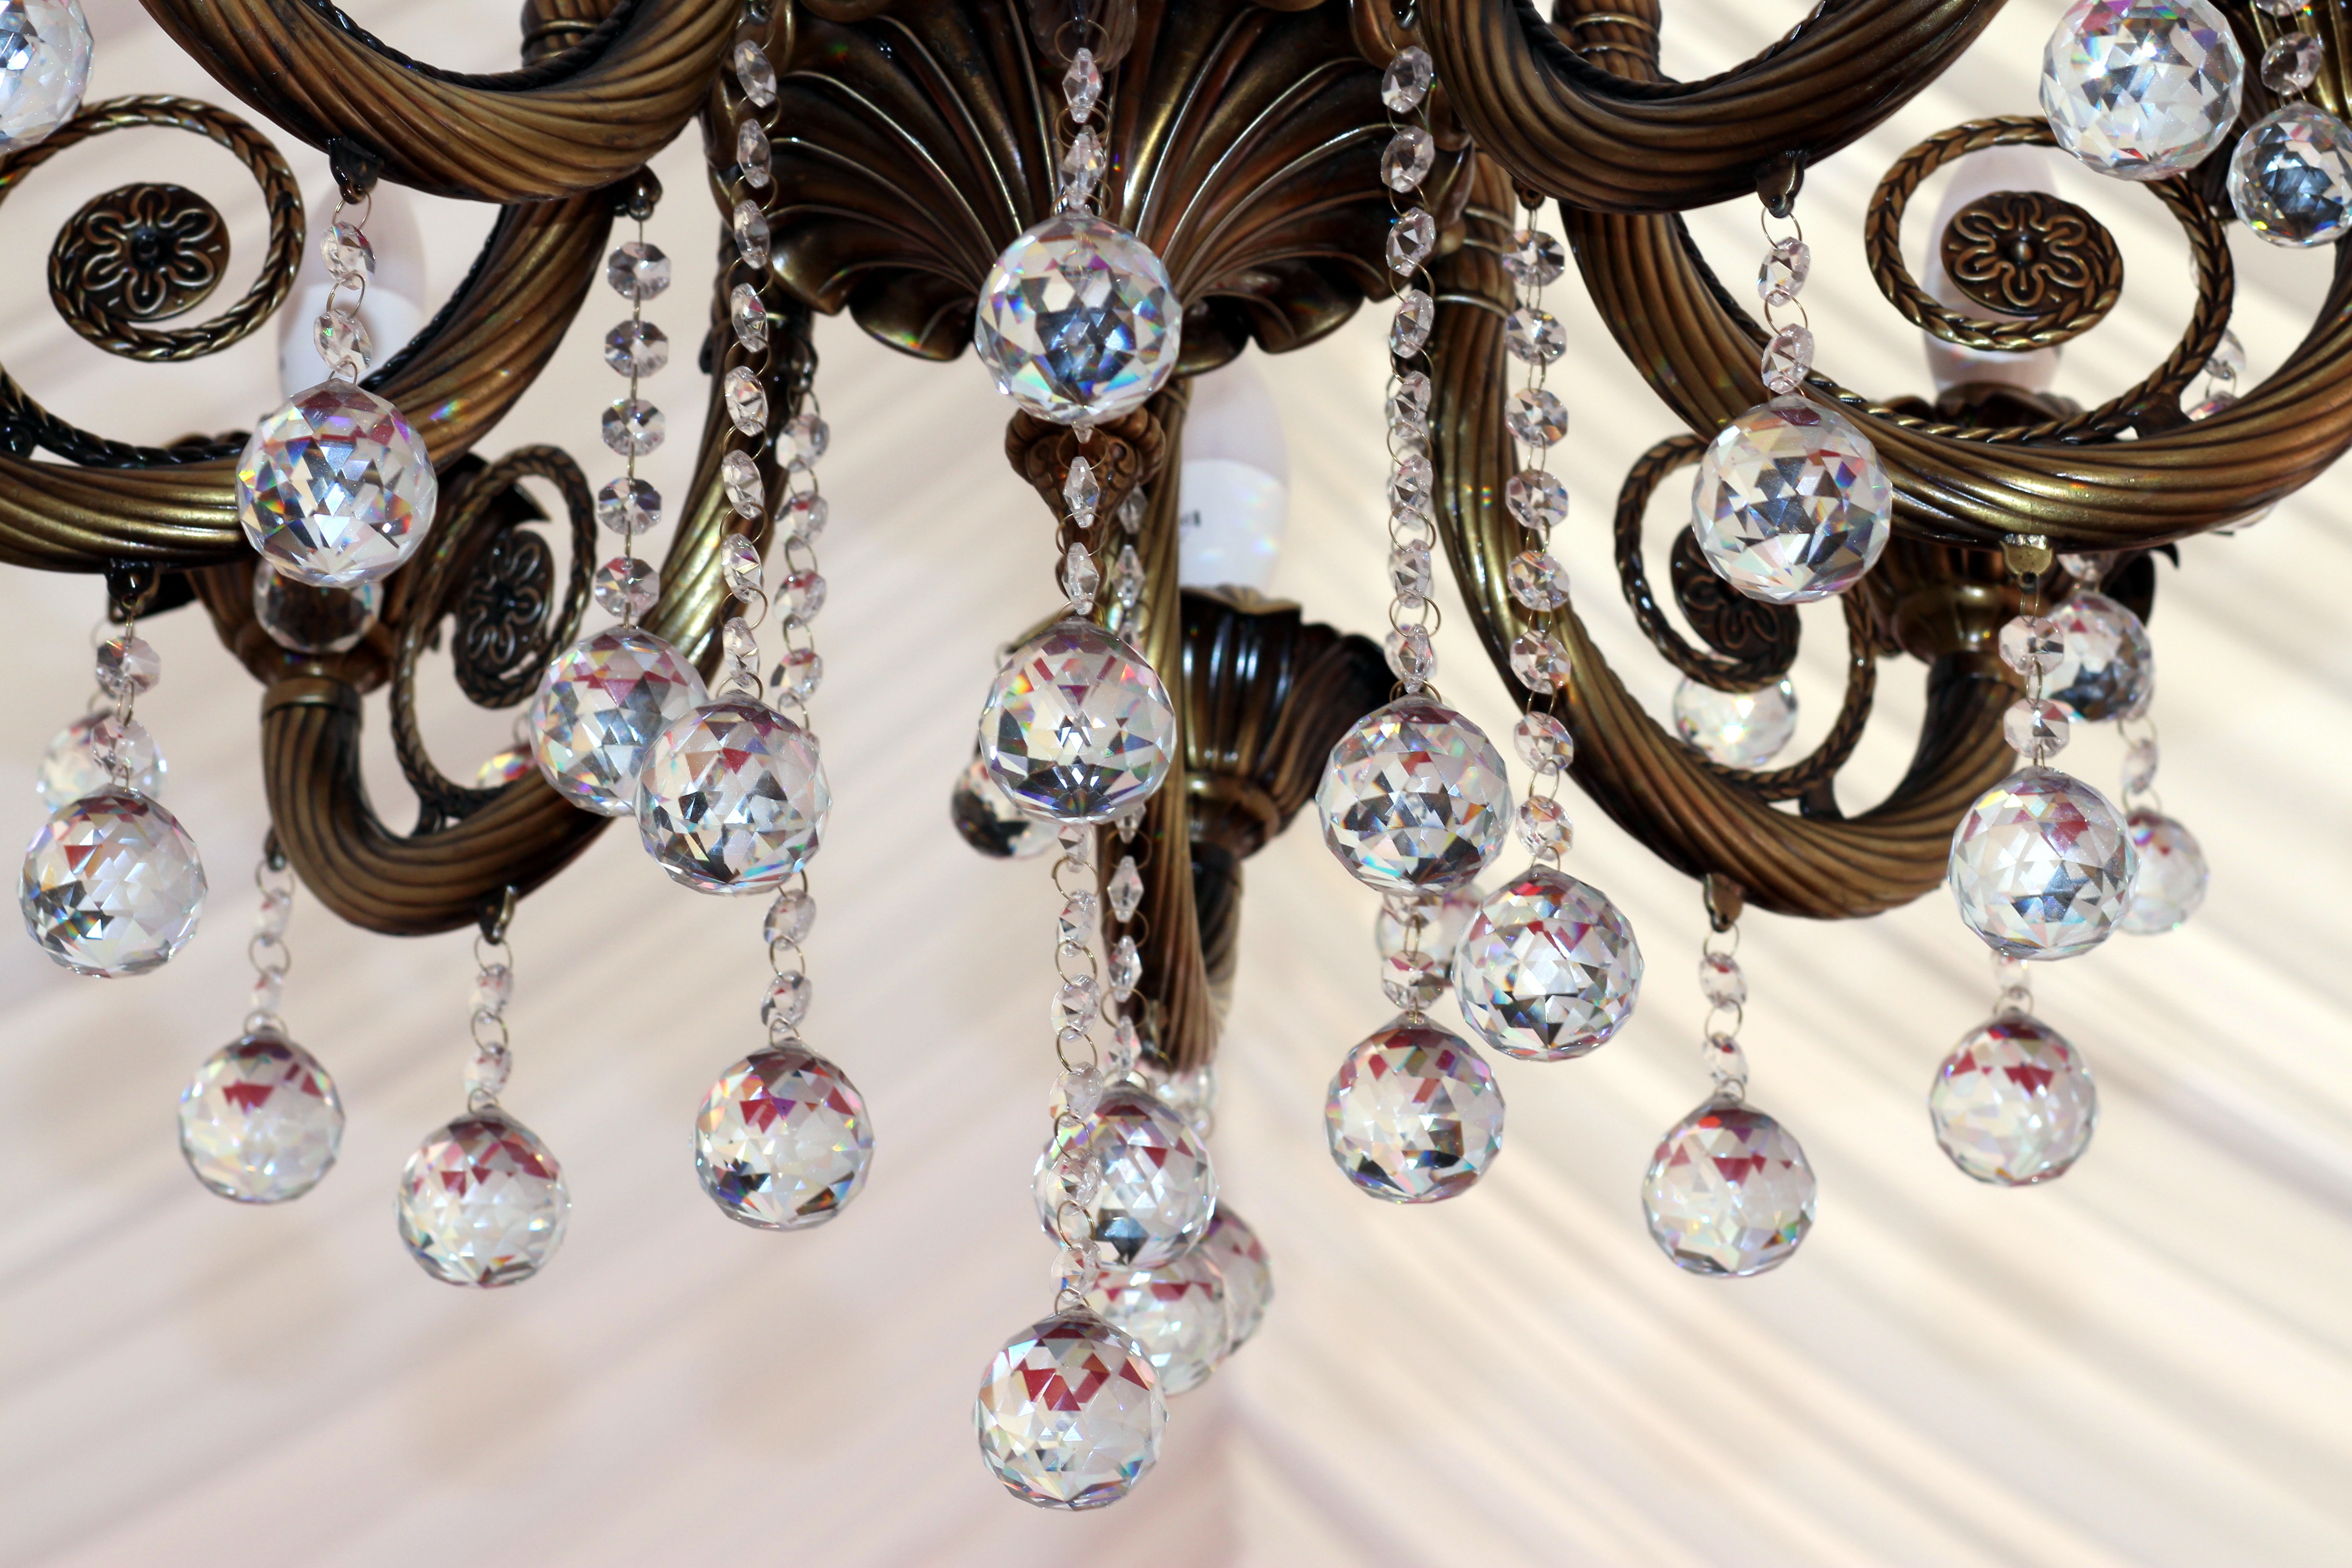
glass, jewellery, chandelier, crystal, precious, fashion accessory